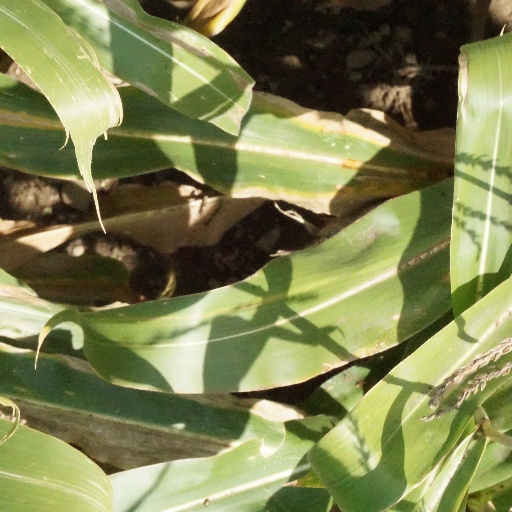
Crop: maize; corn